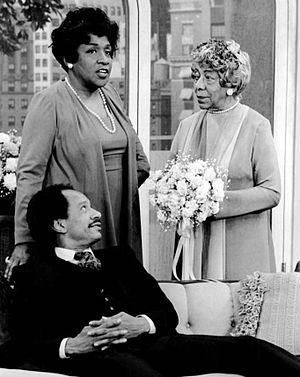
Zara Frances Cully, née à Worcester le 26 janvier 1892 et morte à Los Angeles le 28 février 1978, est une actrice américaine, connue pour son rôle d'Olivia Jefferson dans la sitcom de CBS The Jeffersons.